Robert Jocelyn, Viscount Jocelyn

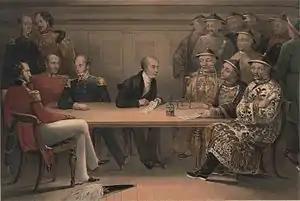
Lord Jocelyn (standing second from left) in a conference between British and Chinese officials on board HMS "Wellesley" on 4 July 1840

Jocelyn served in the First Opium War as Military Secretary to Lord Saltoun. He published two works on his experiences of the conflict. In 1853 he was appointed Lieutenant-Colonel Commandant of the East Sussex Militia.